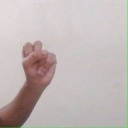
अक्षर: स